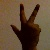
The image shows a hand gesture representing the number 3 in Indian Sign Language.